Marquinhos

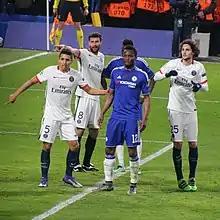
Marquinhos (in white, number 5) in a UEFA Champions League match against Chelsea in March 2016

PSG began the 2015–16 season with a 2–0 victory over Lyon in the 2015 Trophée des Champions, with Marquinhos an unused substitute as Serge Aurier played at right back. At the end of the summer transfer window, Chelsea had two bids rejected for his signature, of amounts between £25.7–£40.4 million. Marquinhos rarely started during the season, due to the partnership of his compatriots Silva and David Luiz in the centre of the PSG defence. One of the team's former defenders, Alex, recommended that Marquinhos leave the team, as he was in demand from big teams in which he would have an opportunity to play. In February 2016, Silva criticised the agency representing Marquinhos and David Luiz for having led two players of the same position to the same club, thus limiting Marquinhos' opportunities; Silva mentioned Barcelona's interest in the player. PSG manager Laurent Blanc stated that he would be open for Marquinhos to leave at the end of the season, while agent Giuliano Bertolucci confirmed that Marquinhos would be leaving.